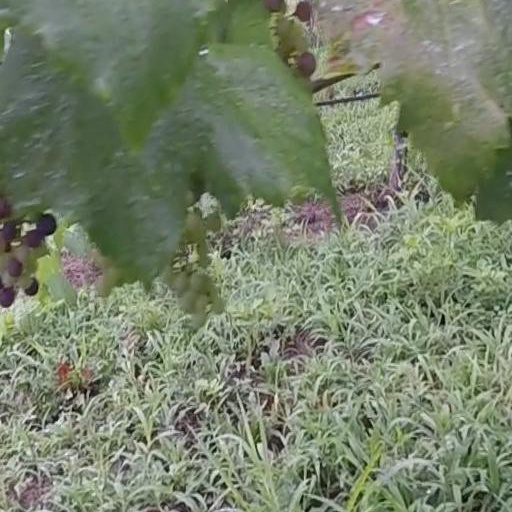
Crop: grape